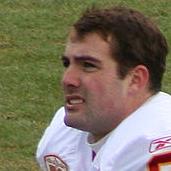
Age: 23